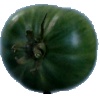
Label: Tomato not Ripened 1